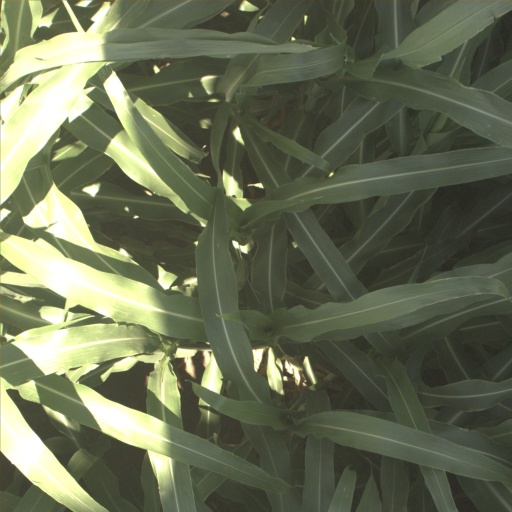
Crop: sorghum